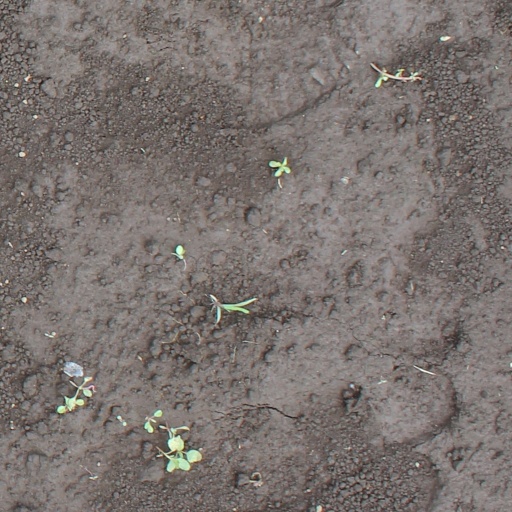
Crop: soybean